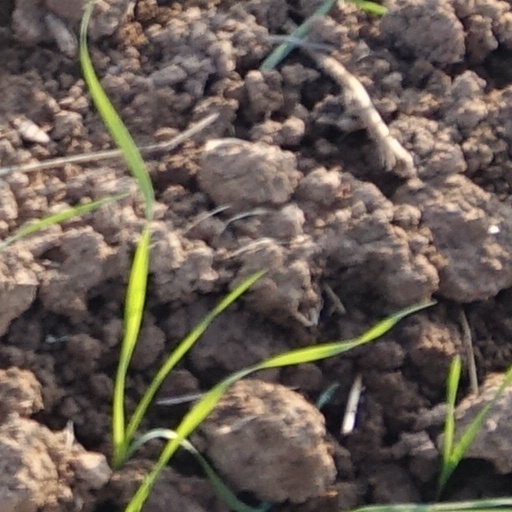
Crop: wheat